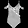
Label: T - shirt / top